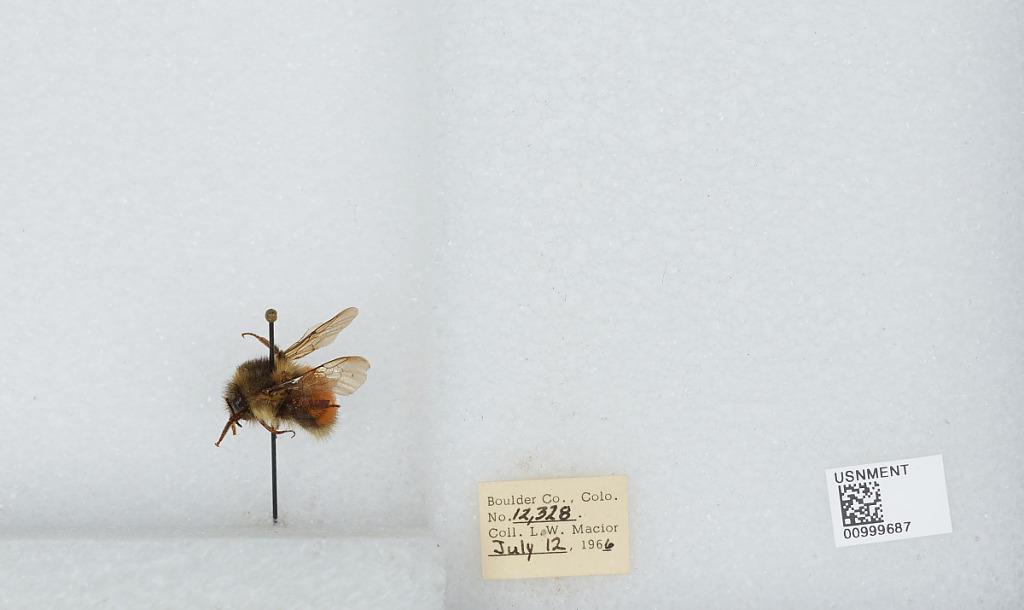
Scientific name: Bombus (Pyrobombus) melanopygus Nylander
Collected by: L. Macior
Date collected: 1966-7-12
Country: United States
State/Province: Colorado
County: Boulder
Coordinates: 40.015, -105.27